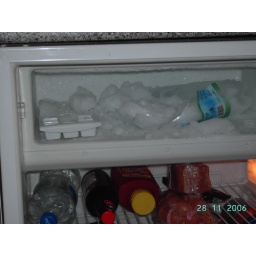
this can't be missed: water bottle explosion in the freezer in the middle of the night... 3 heart attacks for each of us